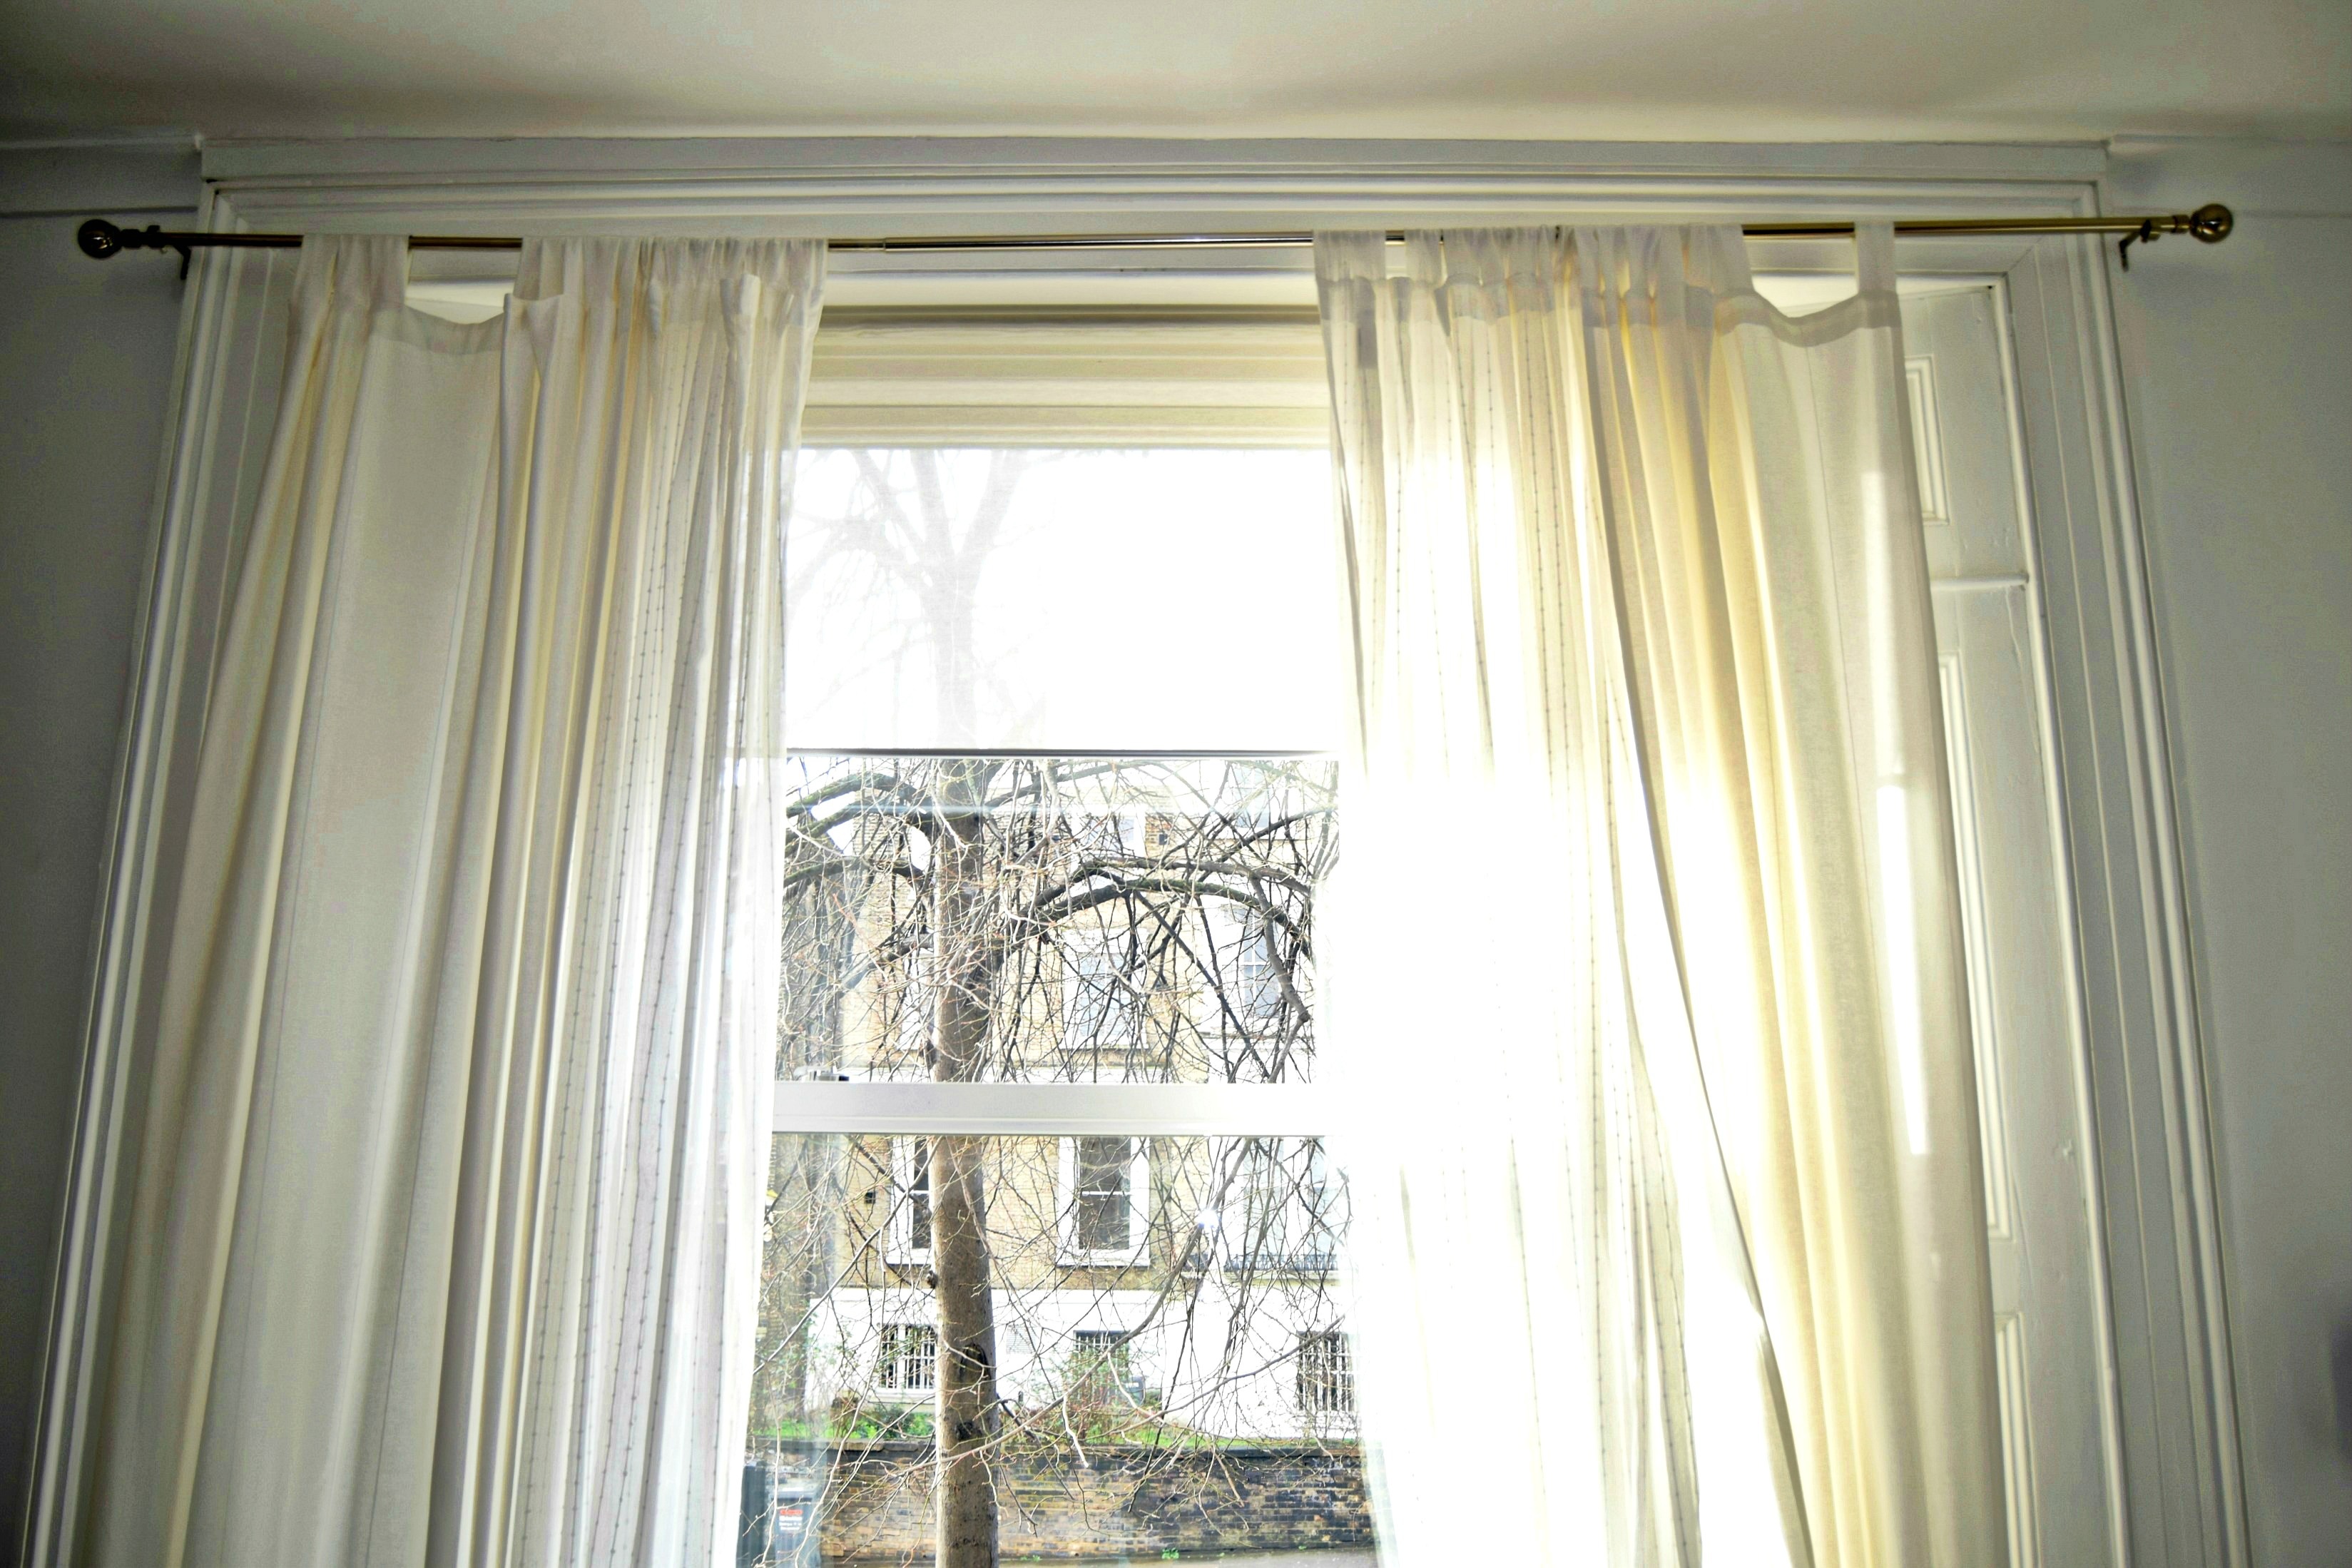
window, curtain, room, decor, material, interior design, textile, window covering, window treatment, window valance